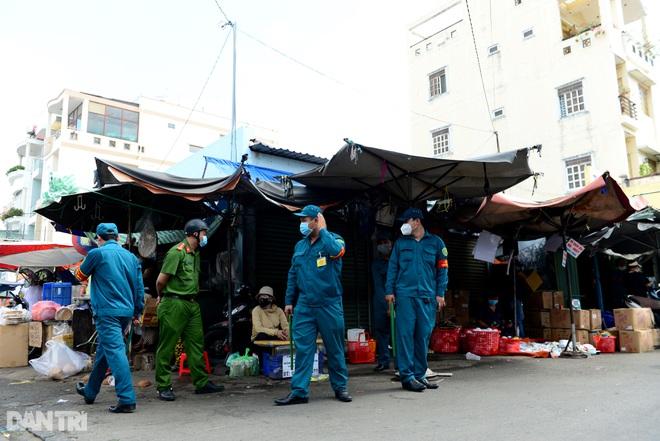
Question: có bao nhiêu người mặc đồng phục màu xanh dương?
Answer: ba người